Art Klein

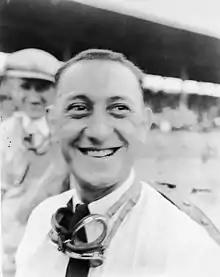
Klein in 1920

Arthur Hayes Klein (March 16, 1889 – June 6, 1955) was an American racing driver.